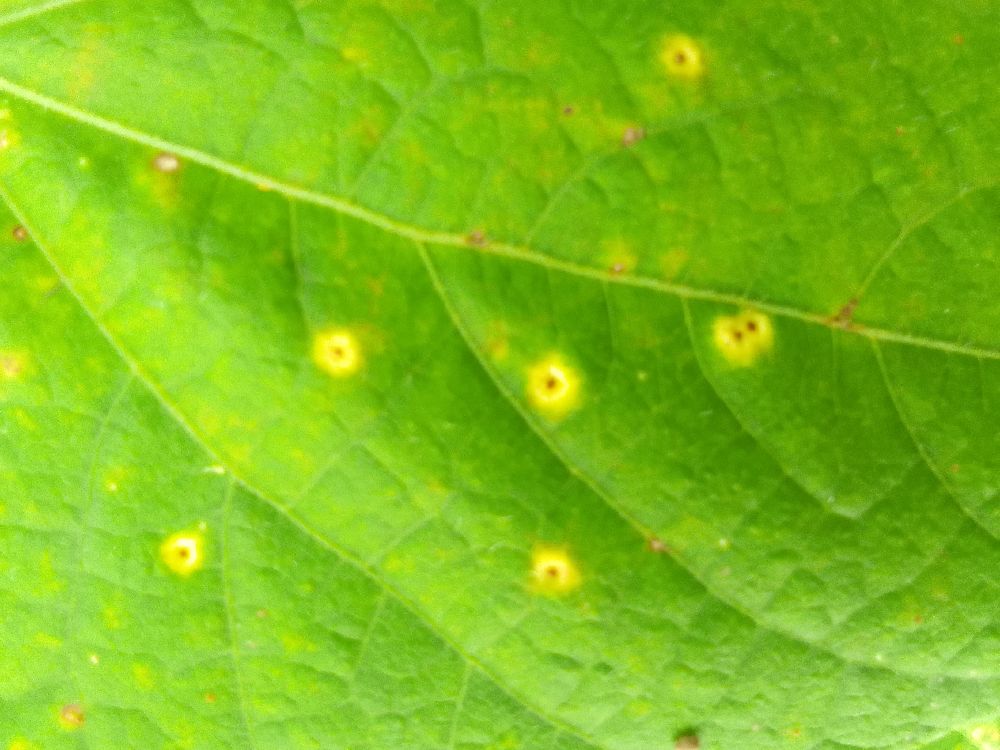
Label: rust